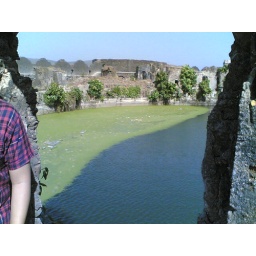
A fresh water tank in the fort littered with plastic bottles.